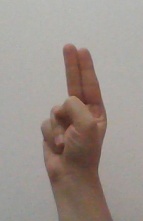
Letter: taa